394th Strategic Missile Squadron

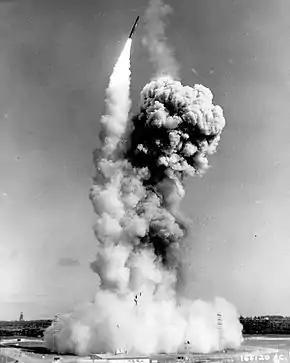
Minuteman I test launch

The squadron was first activated at Vandenberg Air Force Base, California in April 1958 as the 394th Missile Training Squadron and assigned to the 704th Strategic Missile Wing. Its mission was to conduct training for SM-65 Atlas intercontinental ballistic missile operations and maintenance.s. In December of that year, the squadron and the 392d Missile Training Squadron, which was the training unit at Vandenberg for intermediate range ballistic missiles, were inactivated and replaced by a single training squadron, the 576th Strategic Missile Squadron.